Derek Fisher

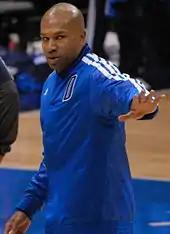
Fisher in 2012

On November 29, 2012, Fisher signed with the Dallas Mavericks. The team was in need of a point guard after a finger injury sidelined struggling starter Darren Collison. He wore No. 6, signifying his quest for a sixth championship, as his usual No. 2—last worn in Dallas by Jason Kidd—was unavailable. Fisher started in his first game with the Mavericks and Collison came off the bench in a 92–77 win over Detroit.